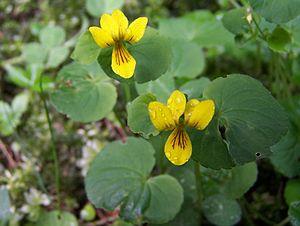
Cette liste de Tracheophyta de Bosnie-Herzégovine, ainsi que d’espèces introduites est un aperçu incomplet d’espèces de mousses, de fougères, de gymnospermes et d’angiospermes citées dans la littérature disponible en langues bosniaque, croate, serbe et serbo-croate. Cet aperçu n’inclue pas des espèces cultivées ni celles occasionnellement introduites.